Mauboussin M.200

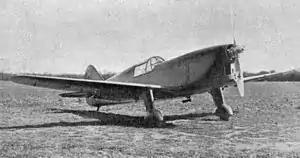

The Mauboussin M.200 was a French racing monoplane built by Fouga. It was a low-wing cantilever monoplane with a fixed tailskid landing gear. It had an enclosed cockpit for a pilot, and was powered by a Régnier 4E.0 engine. It first flew on 21 March 1939, and in May 1939 established new FAI records for an aircraft of its class.